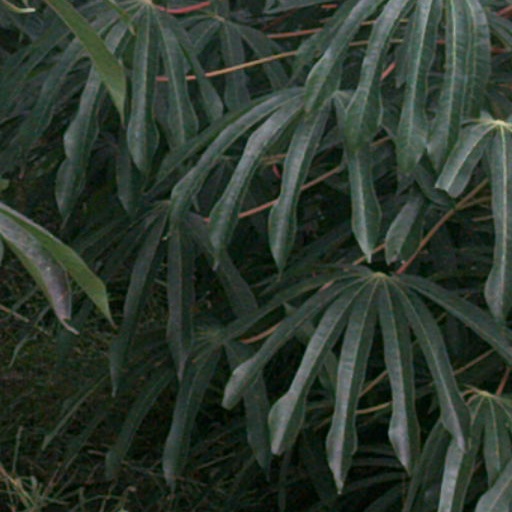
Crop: cassava